Black Widow (Iggy Azalea song)

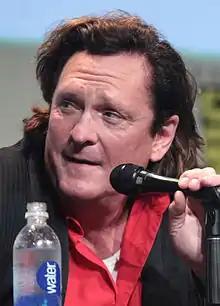
American actor Michael Madsen appears in the music video.

The video starts with Rita Ora and her boyfriend, played by Michael Madsen, entering a diner. The man steps on and squishes a spider with his boot, just before Iggy Azalea is shown as a waitress named Fox behind the diner counter. Azalea then approaches the couple and hands them the menu. The man orders a BLT sandwich "dripping with melted cheese" and just when Ora is about to order, he interrupts her by saying, "She's gonna have the same damn thing", which causes Ora to look at him somewhat upset. As Azalea arrives with the order, the man starts complaining about the sandwich and refuses to eat it. Then, the owner of the diner, Big Wanda, jumps over the counter and asks if there is a problem. After hearing the man's complaint, Azalea tries to explain but to no avail when the owner says "What did the Fox say? Nothing!". The owner then instructed Azalea to make another sandwich but with more cheese. Ora is shocked when the owner begins to flirt with her boyfriend in front of her, and her boyfriend ignores her because the owner promises him a "big, juicy BLT sandwich" that is the menu's special. When Ora tries to speak up, she is verbally put down by the owner, who says her special order is "nothing like the little sandwich" Ora has. Ora continues to show disapproval towards the situation.